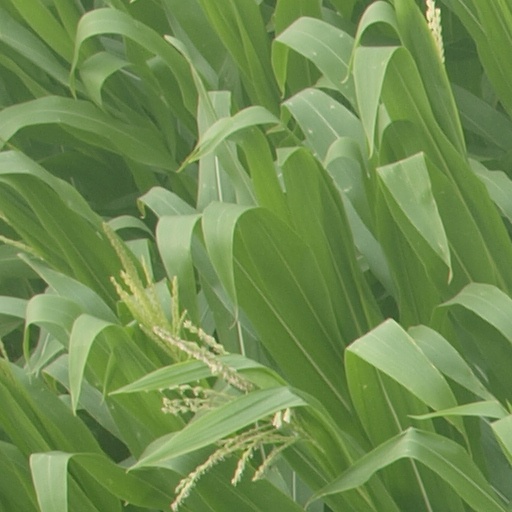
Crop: maize; corn